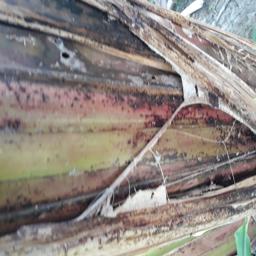
Label: PSEUDOSTEM WEEVIL